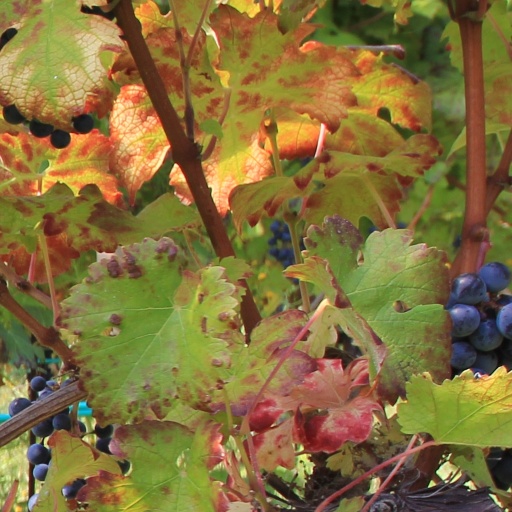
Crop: grape